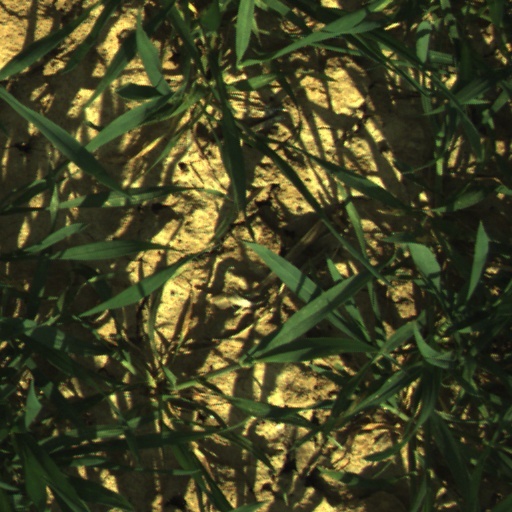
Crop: wheat